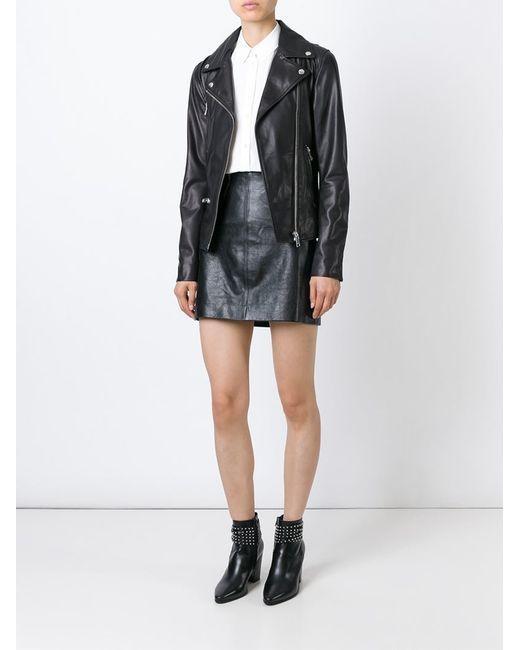
Schwarze Lederjacke mit langen Ärmeln und Minirock